Toby Flood

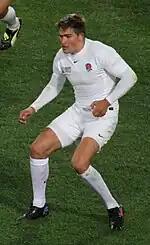
Flood during 2011 RWC

Flood's link with Youngs developed over the autumn internationals, starting with a good display in a loss to New Zealand. The team peaked in the Test against Australia, in which Flood had an immaculate game with the boot. He scored 25 points, which is the most points recorded by an Englishman against the Wallabies. He also helped England to a victory over Samoa, but was injured early into the last game with South Africa, and later revealed he couldn't remember anything after the incident.